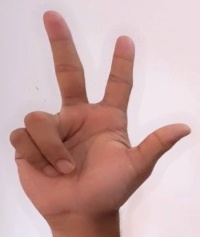
ASL sign: 3